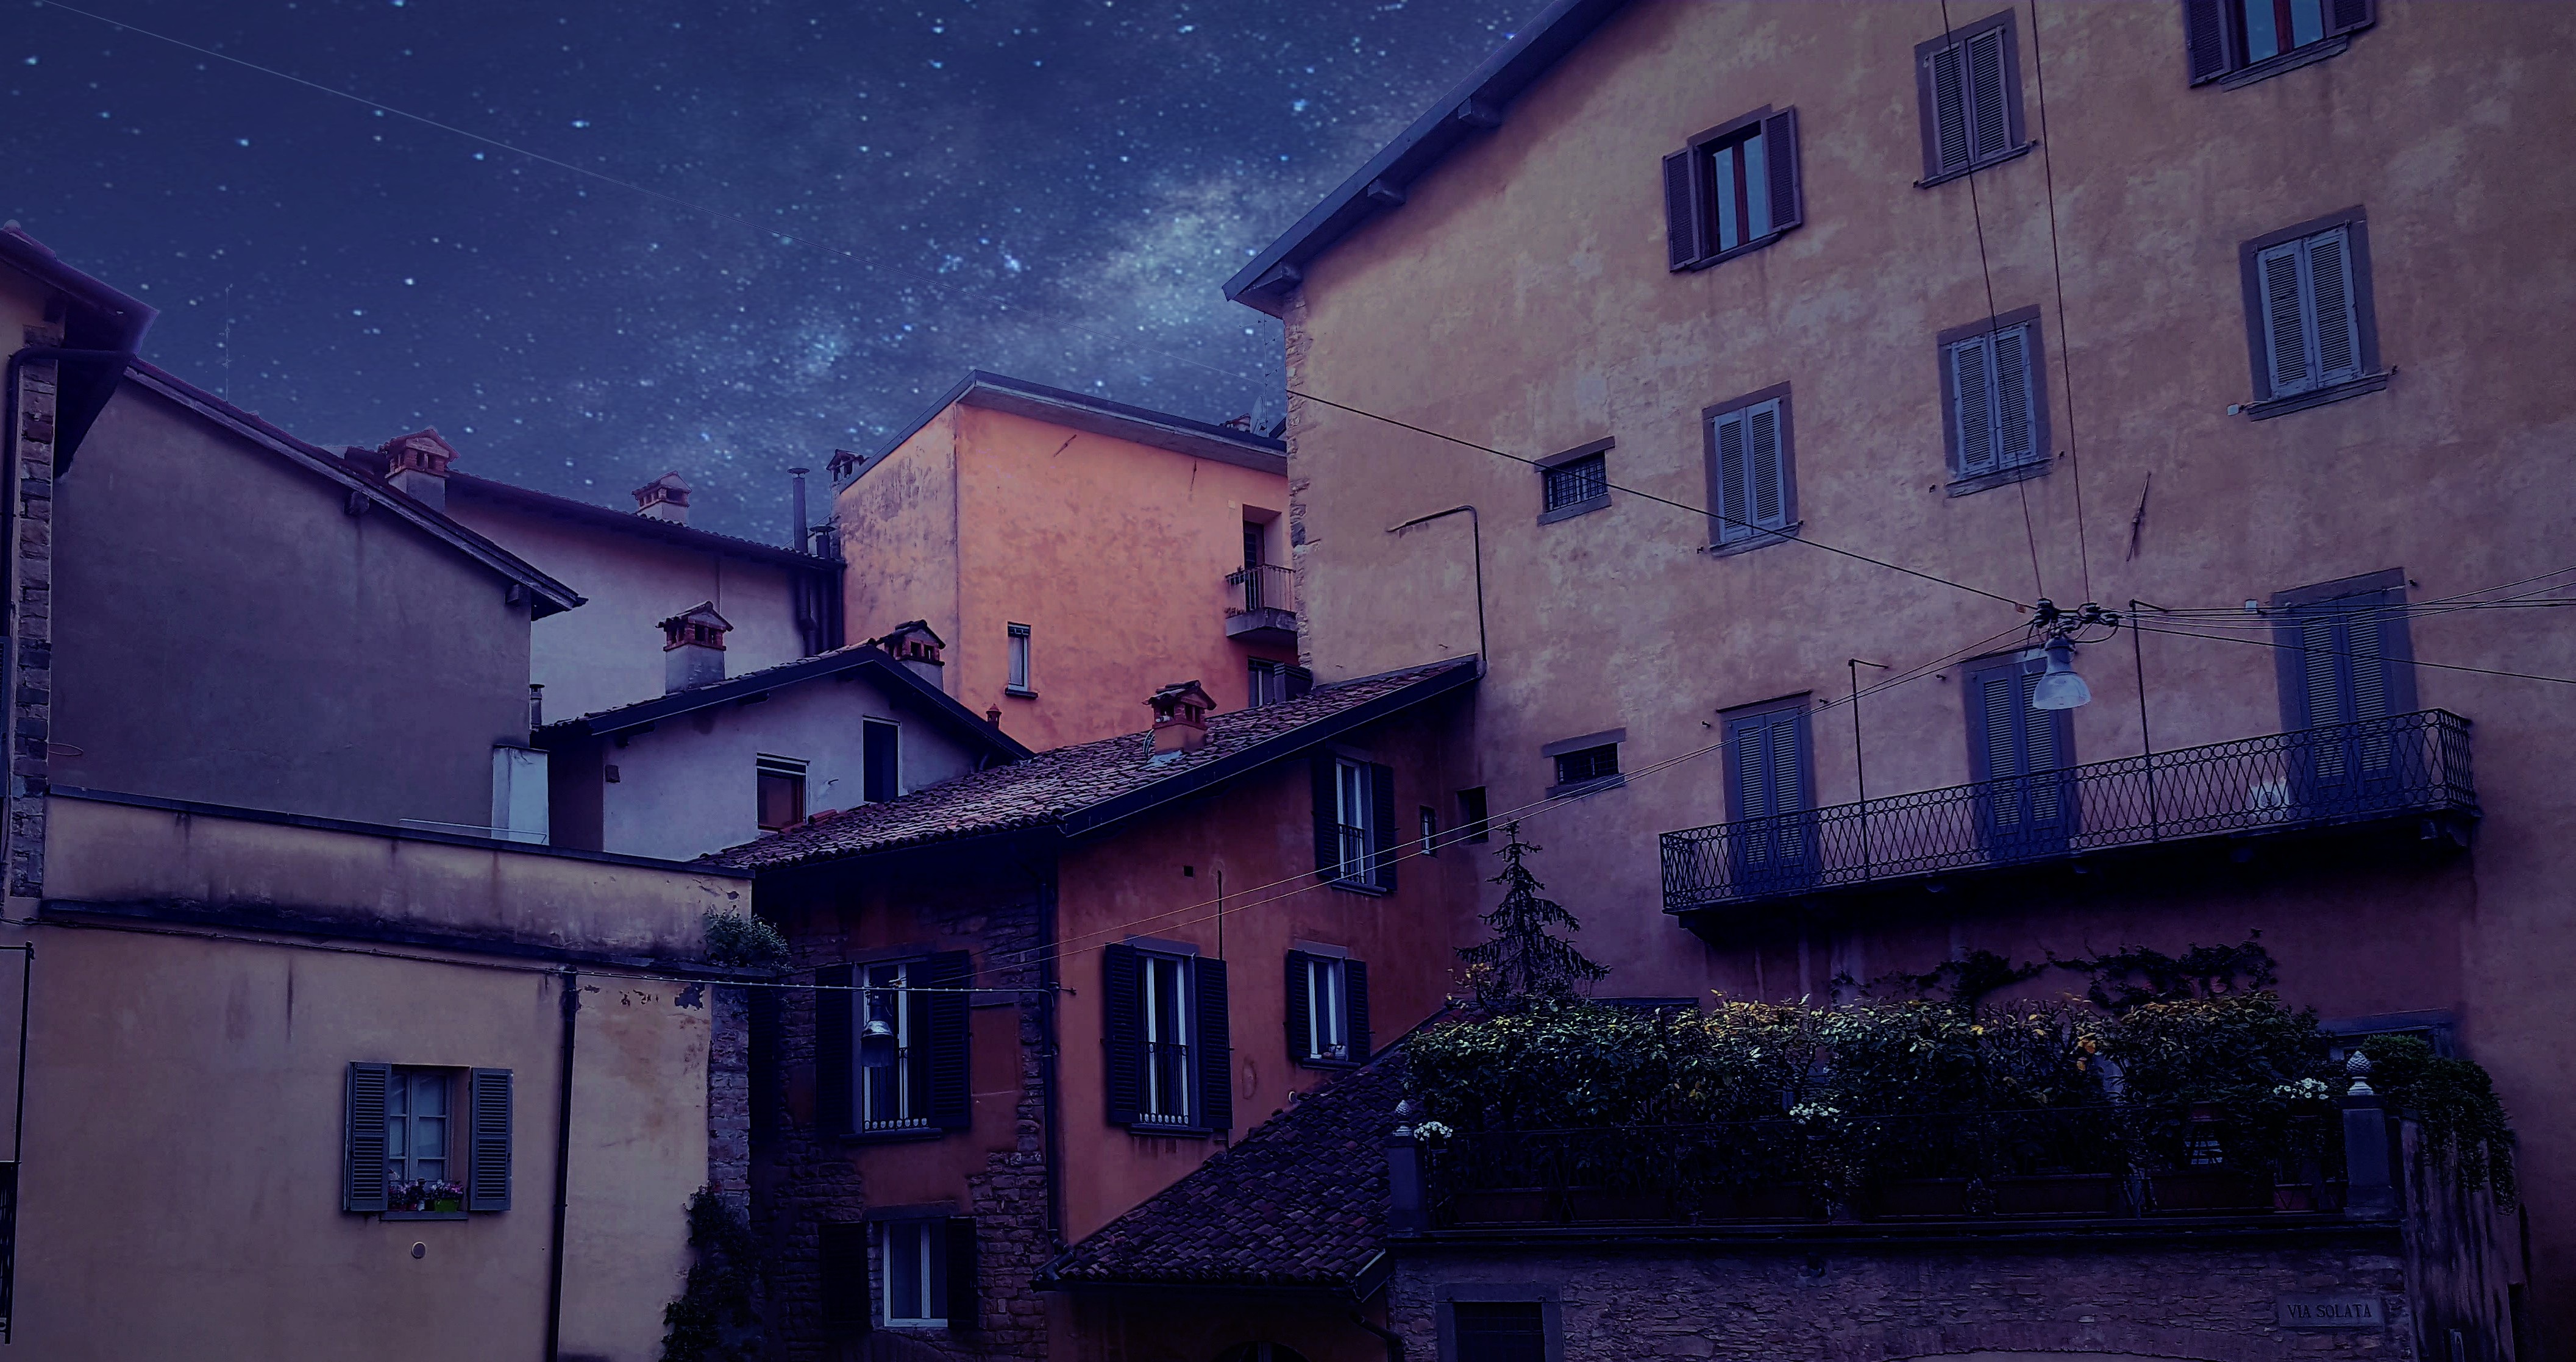
landscape, light, sky, road, street, night, house, city, evening, color, facade, darkness, blue, lighting, stars, houses, piazza, shape